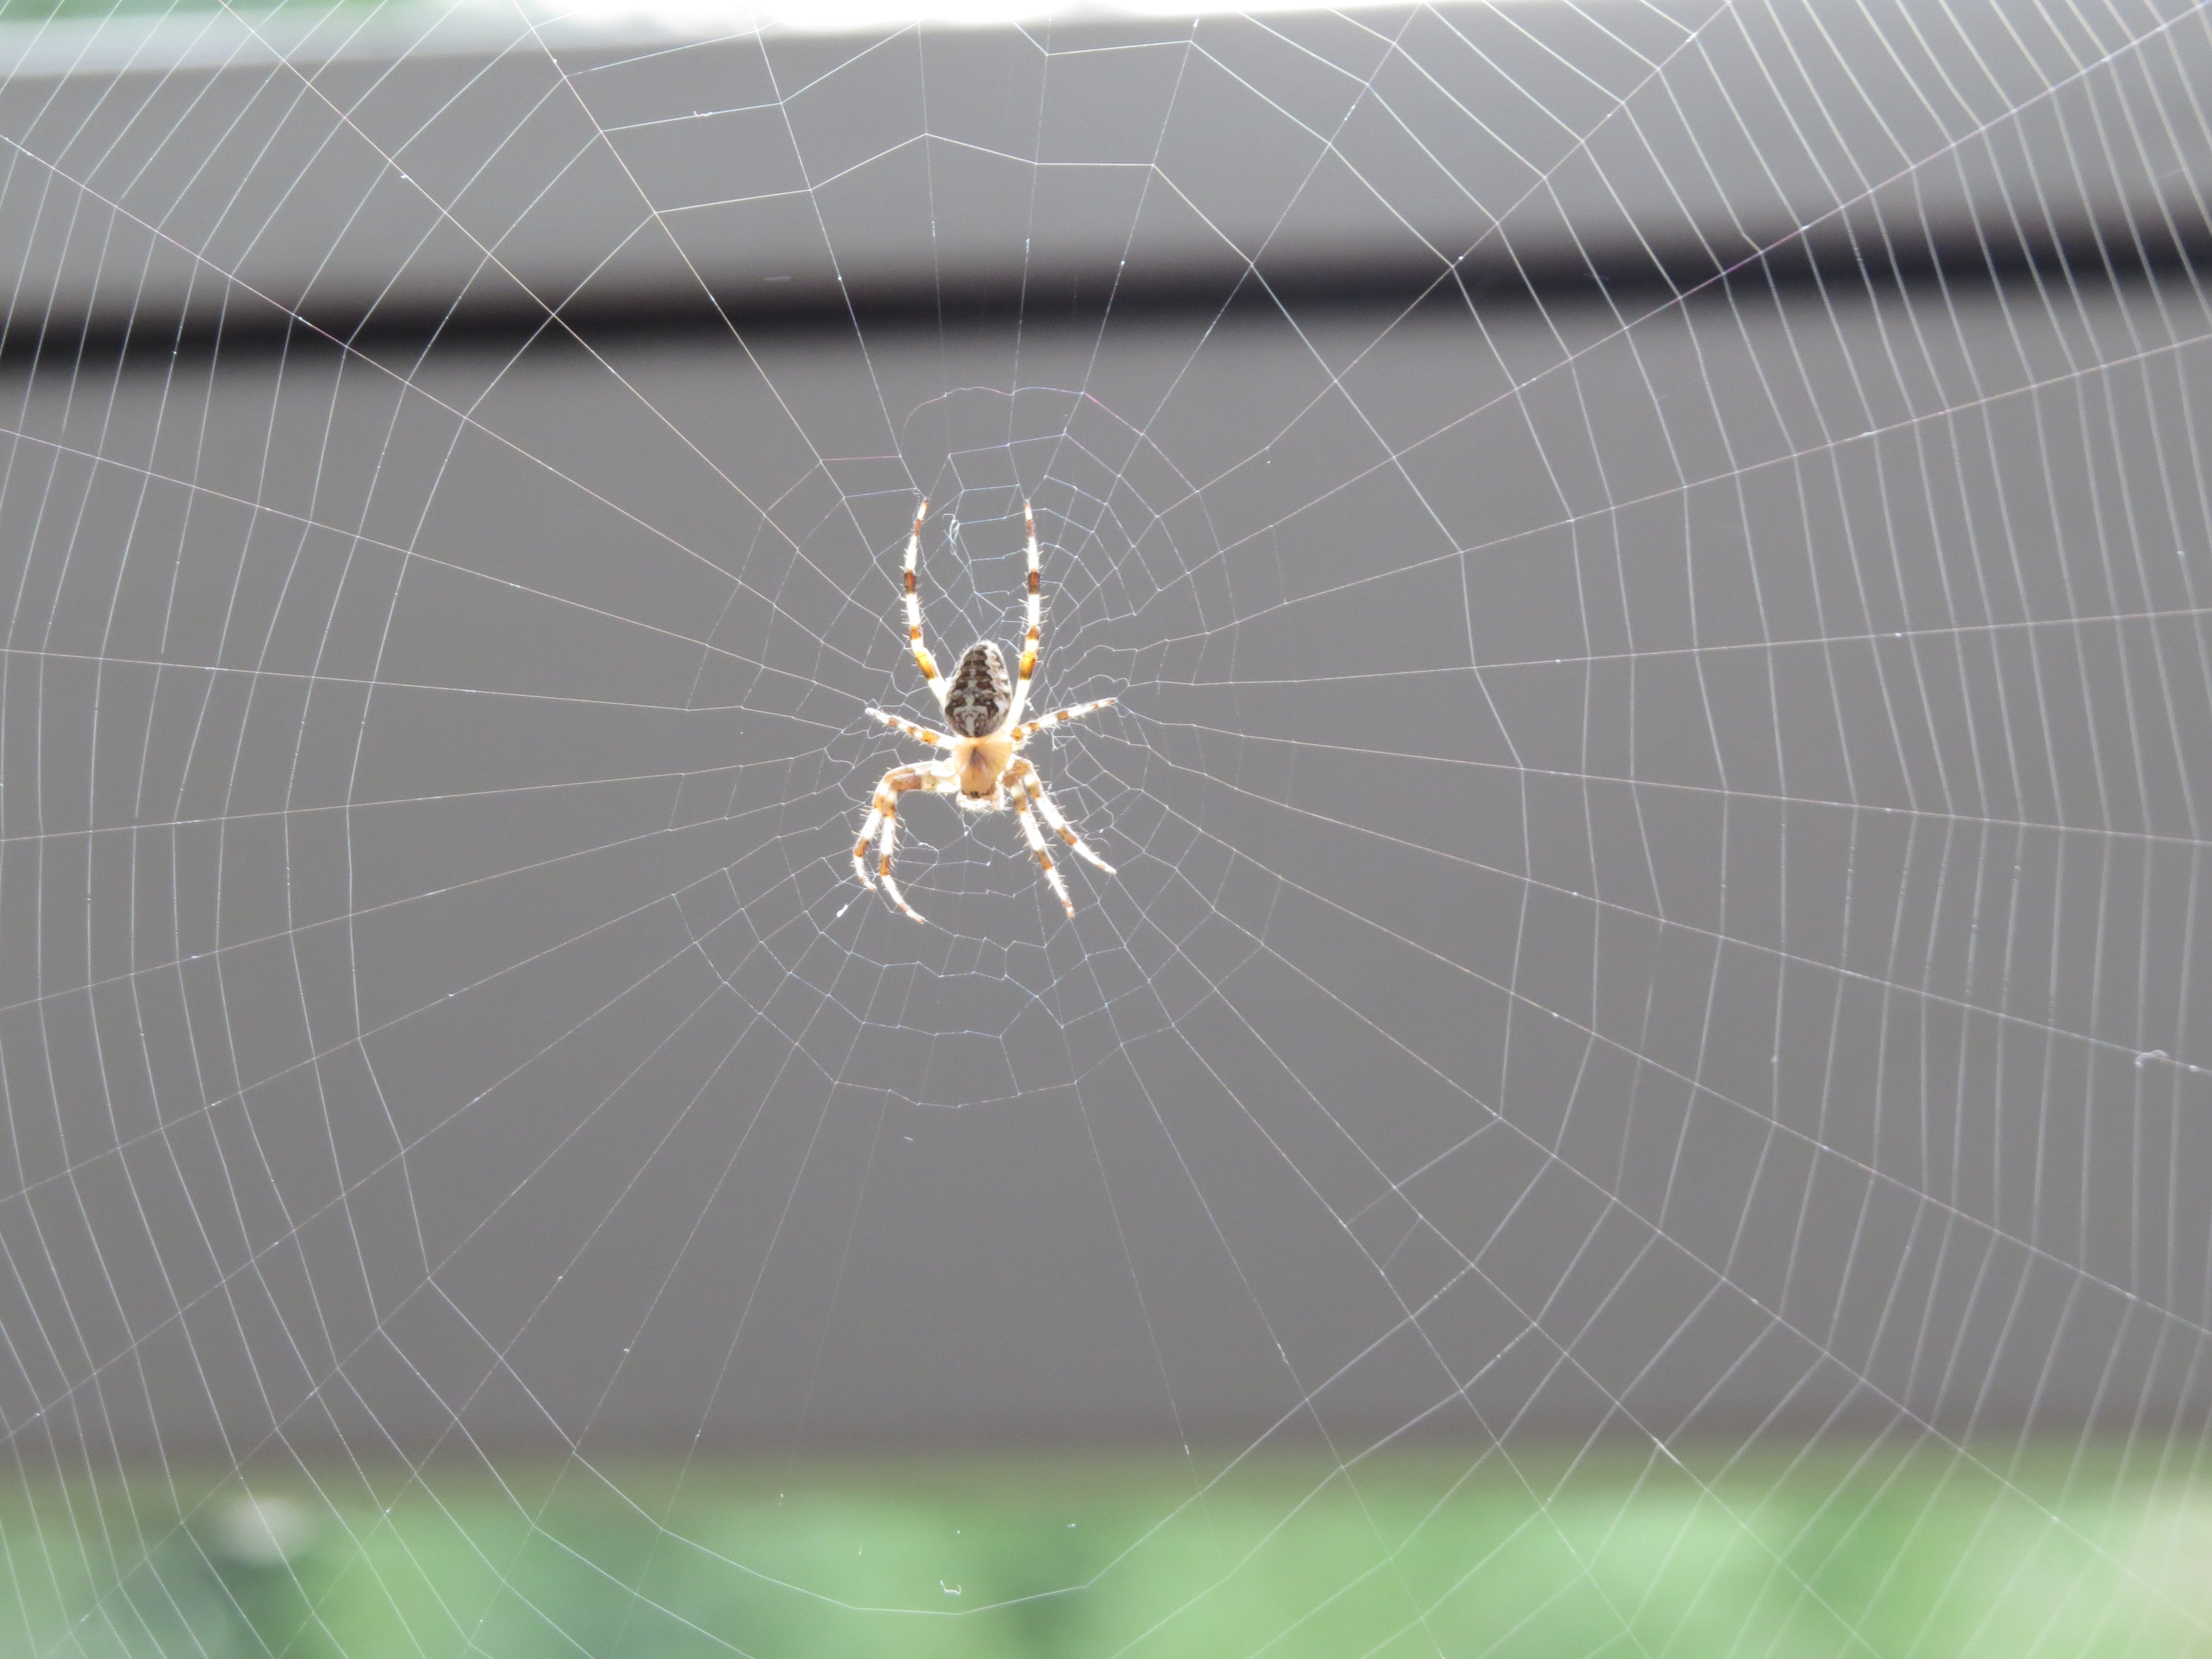
wing, close, fauna, material, invertebrate, spider web, cobweb, close up, spider, arachnid, macro photography, arthropod, orb weaver spider